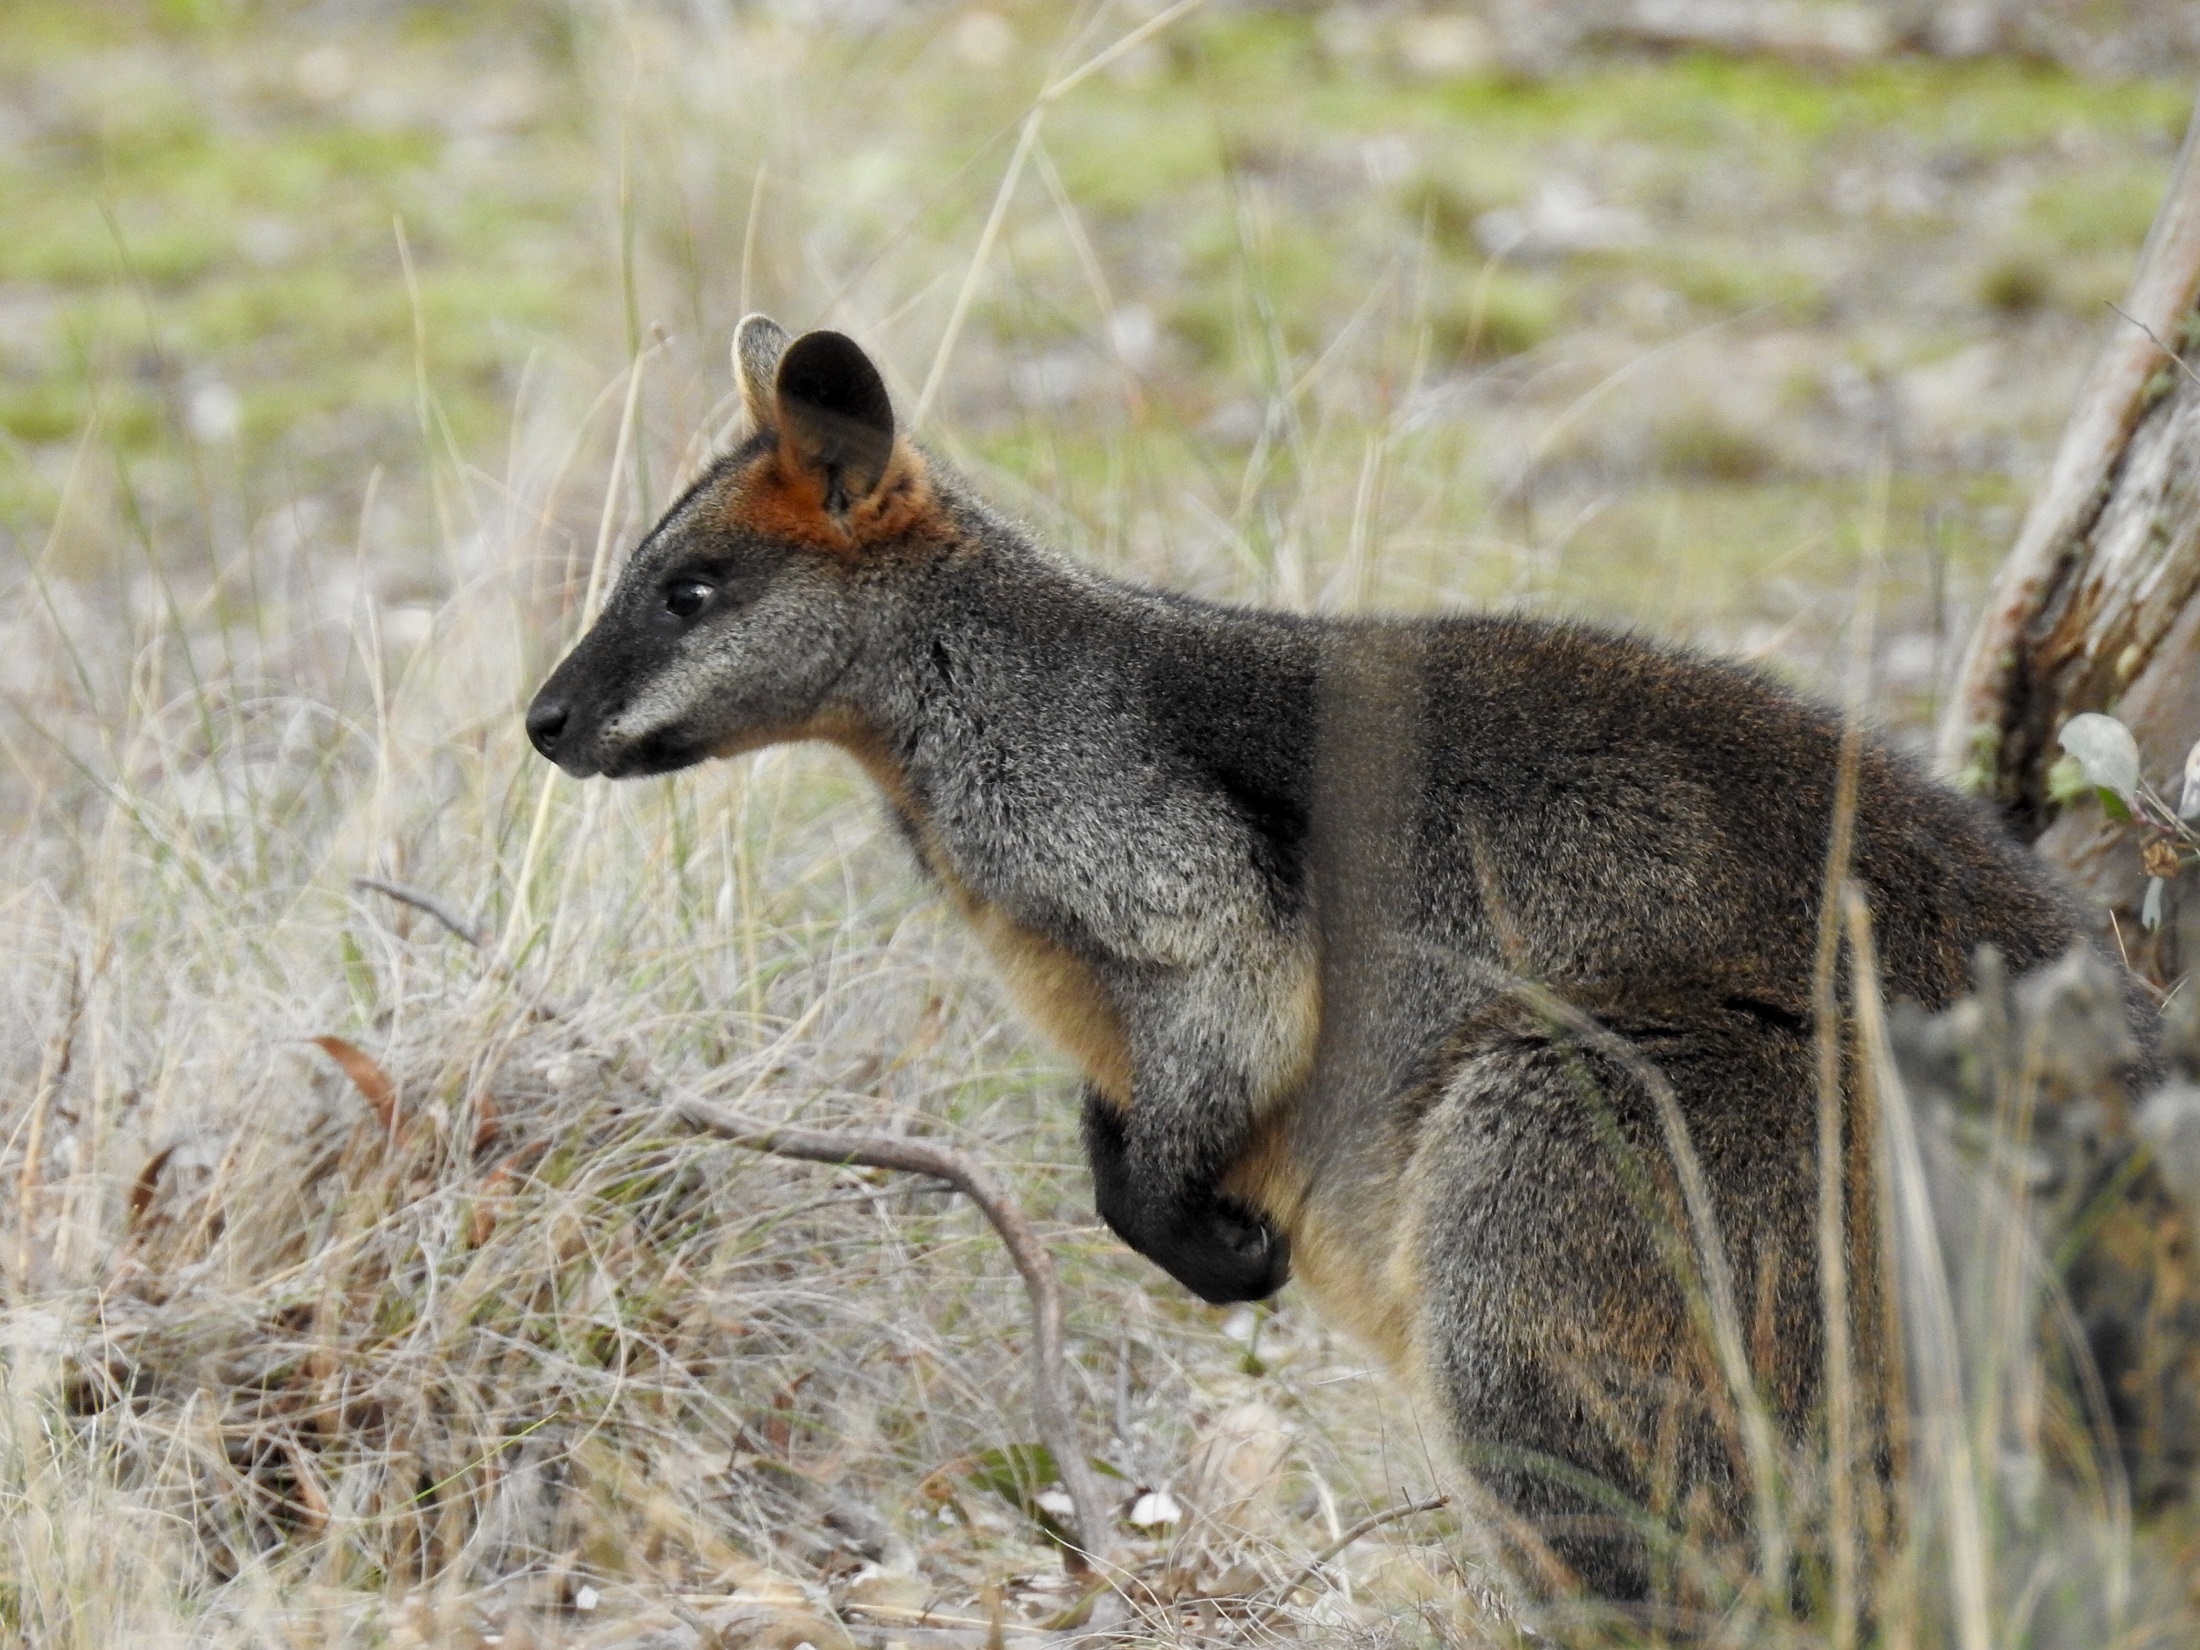
nature, grass, looking, wildlife, standing, portrait, mammal, fauna, kangaroo, wallaby, australia, vertebrate, marsupial, swamp wallaby, dog like mammal